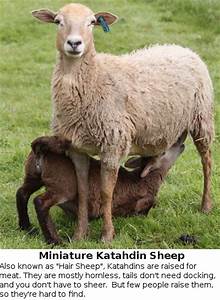
Label: sheep